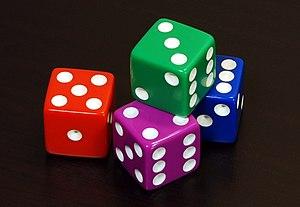
Quatre dés à six faces de quatre couleurs différentes. Les six faces possibles sont visibles.
Un dé est un objet, généralement de petite taille et de forme cubique, qui permet de tirer aléatoirement un nombre ou un symbole parmi plusieurs possibilités.